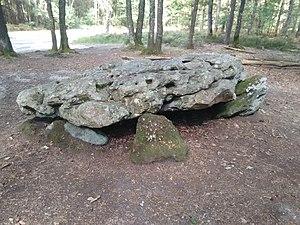
Dolmen de la Grosse-Pierre à 4,5 kms au nord ouest de Rémalard
Le dolmen de la Grosse-Pierre est un mégalithe situé sur la commune de Cour-Maugis sur Huisne, dans le département français de l'Orne.
L'Orne compte de nombreux vestiges de monuments mégalithiques dont beaucoup sont imposants.